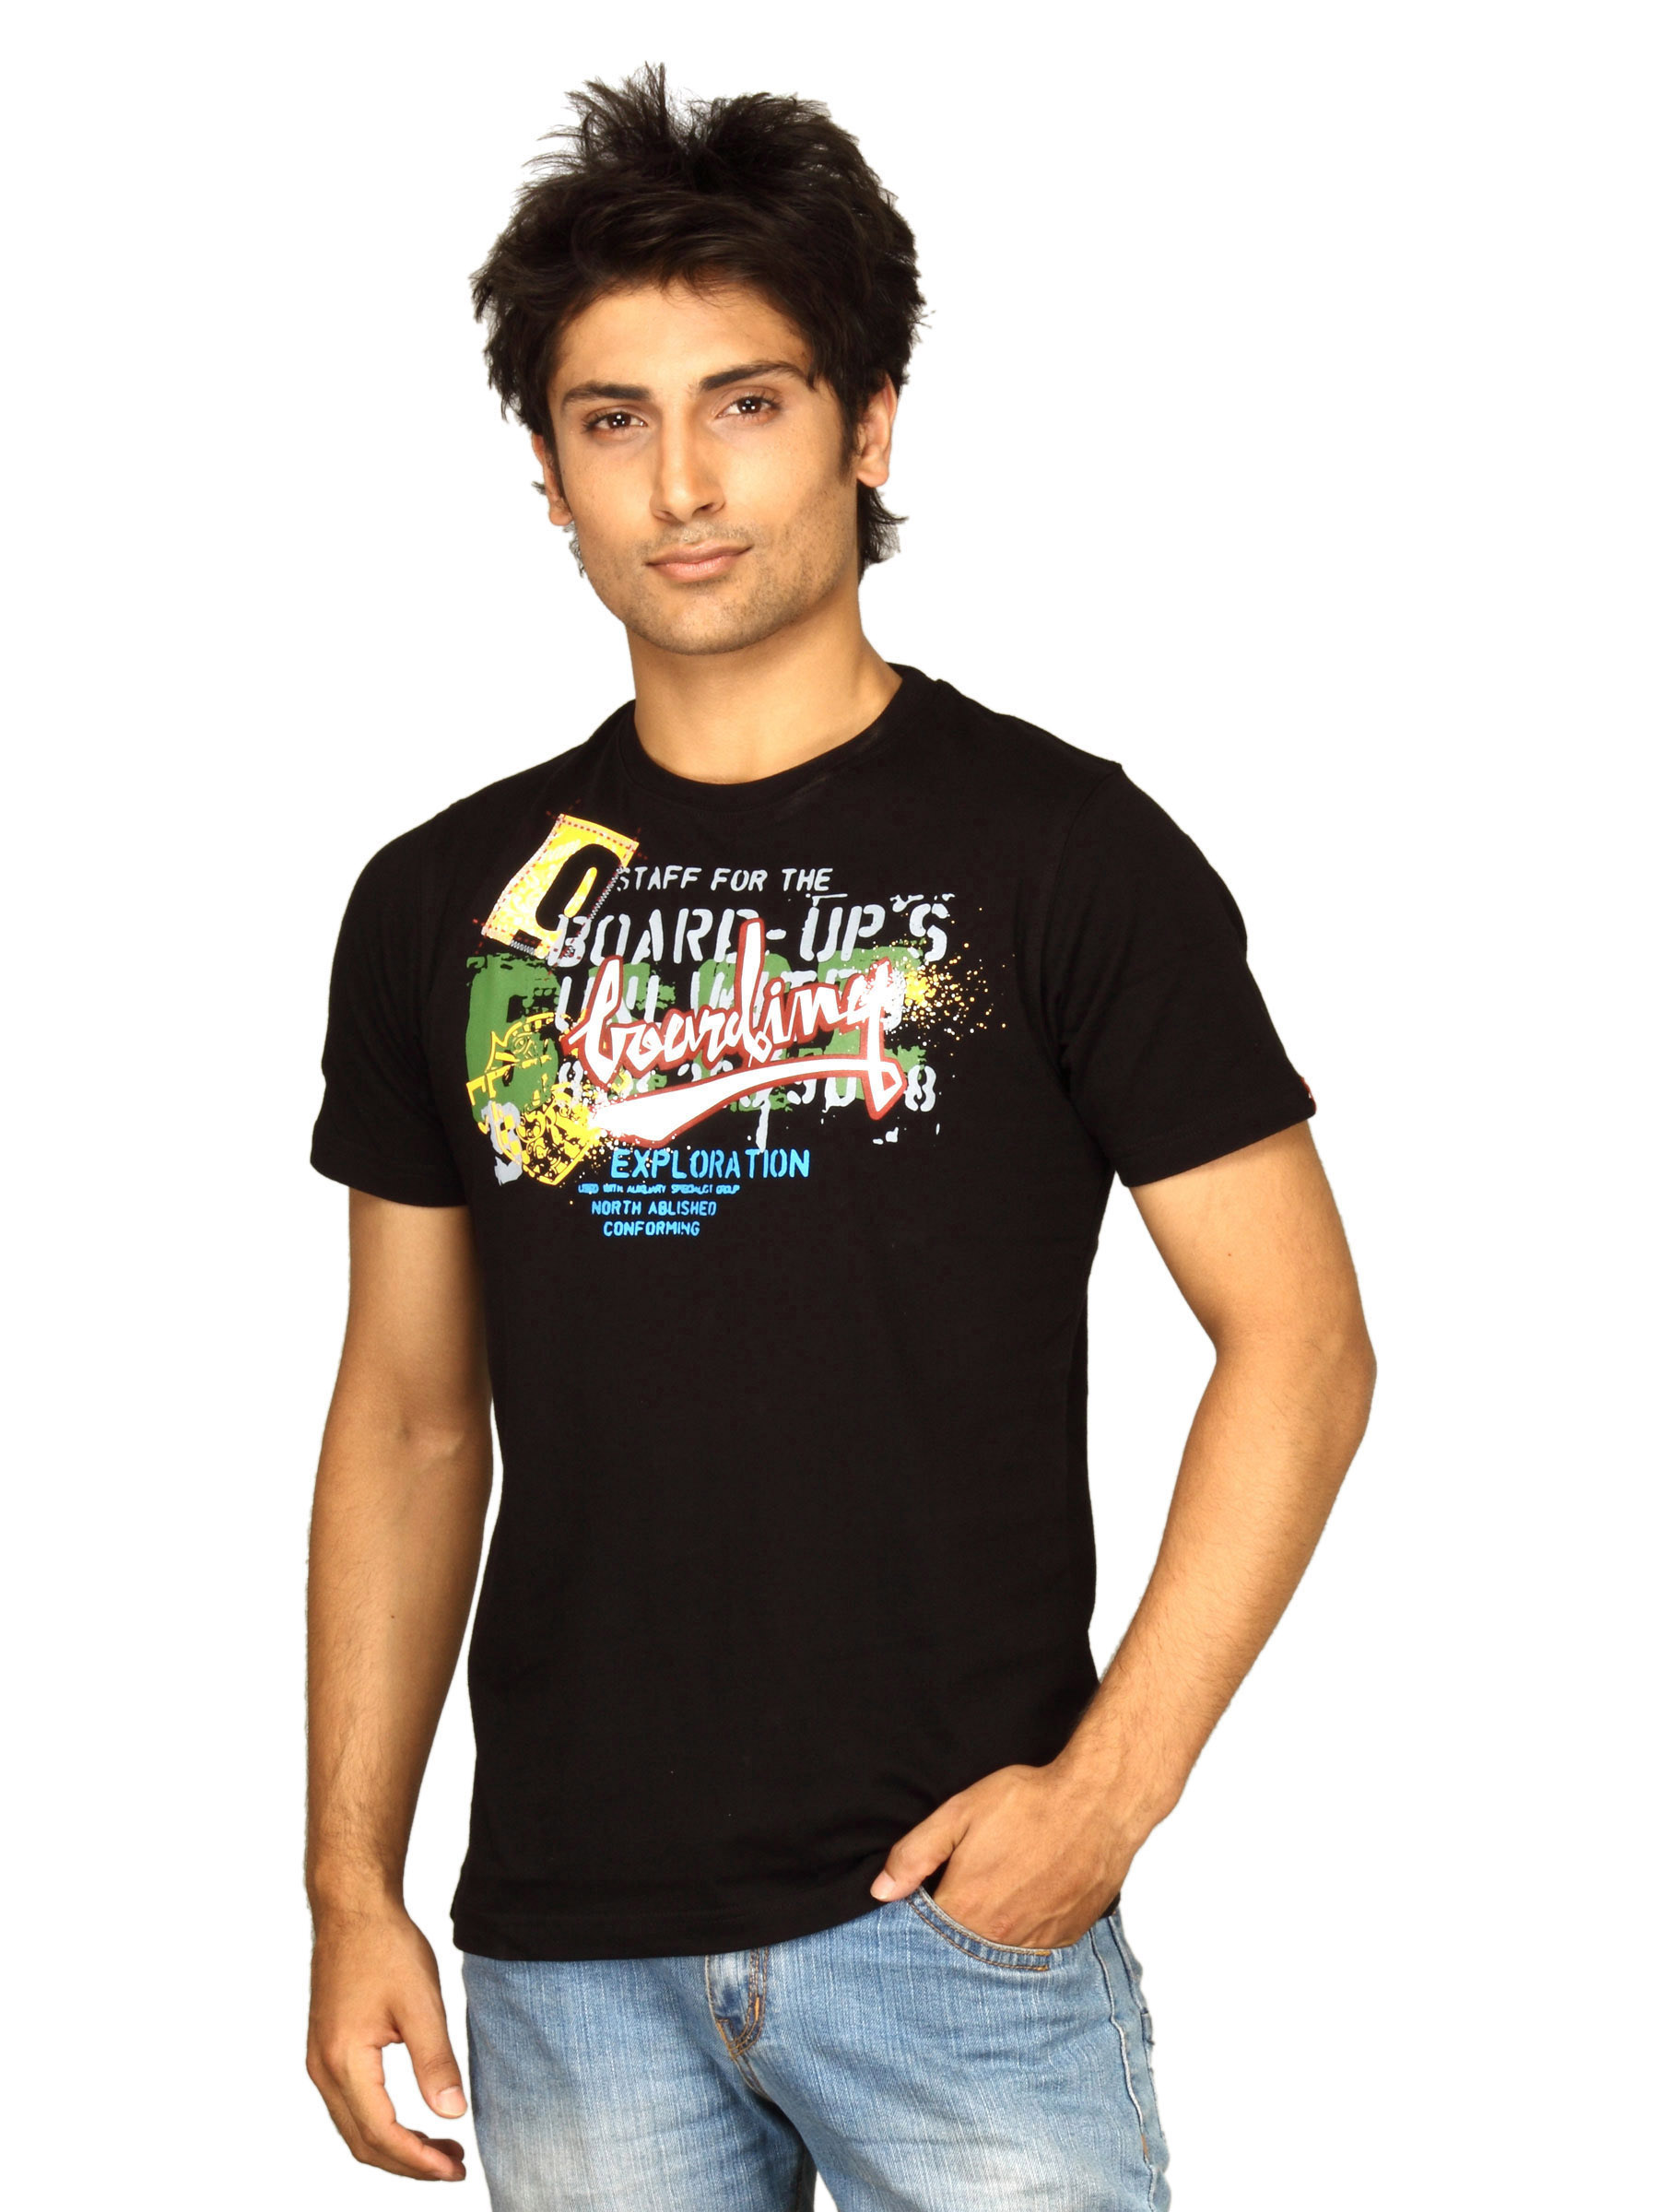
Probase Men's Boarding Black T-shirt
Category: Apparel / Topwear / Tshirts
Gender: Men
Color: Black
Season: Summer 2011
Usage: Casual